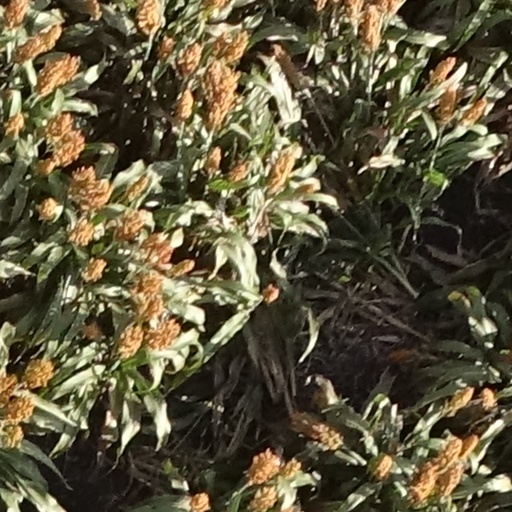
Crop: sorghum